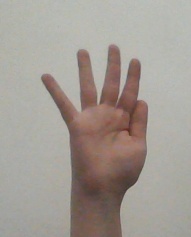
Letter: sheen